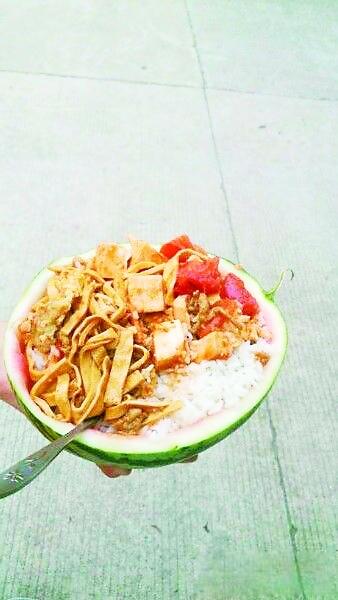
Label: trash